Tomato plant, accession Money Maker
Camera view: vertical (180 deg); turntable rotation: 60 degrees
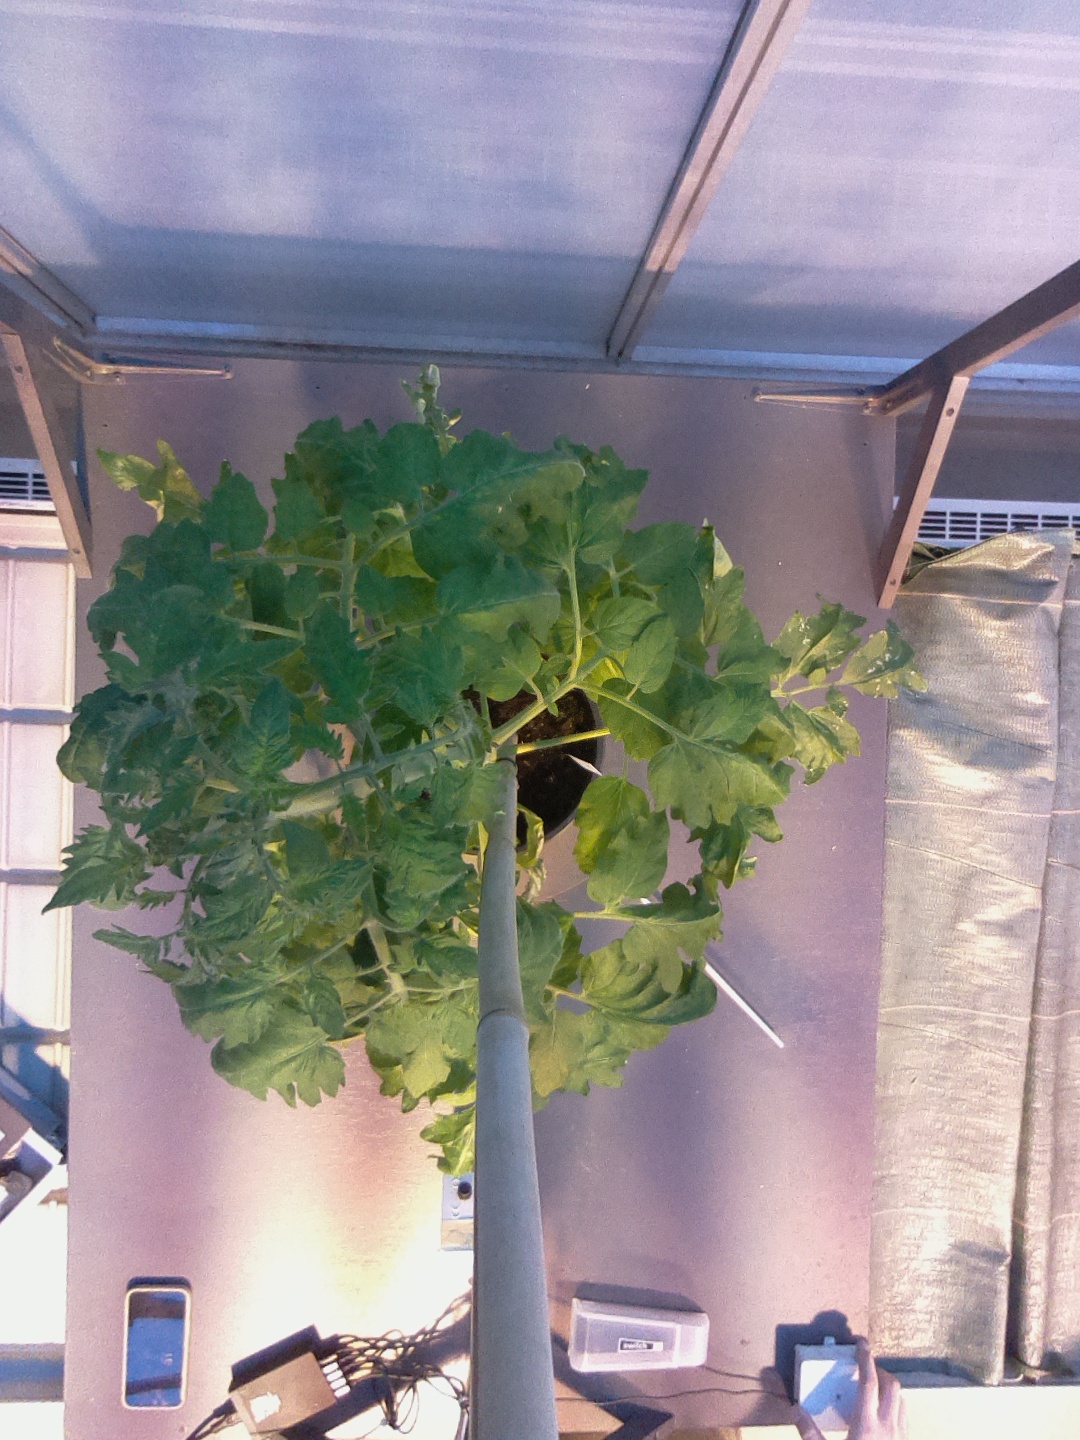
BBCH growth stage 68: Full flowering, 80%-90% of flowers open, more petals falling